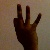
The image shows a hand gesture representing the number 9 in Indian Sign Language.